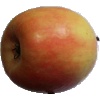
Label: Apple Pink Lady 1